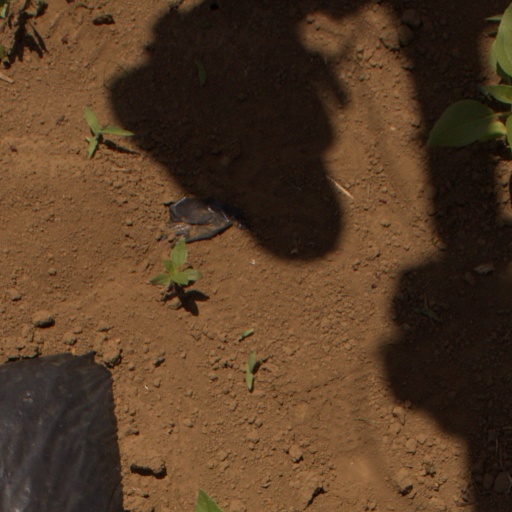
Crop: Jerusalem artichoke